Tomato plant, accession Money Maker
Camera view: tilt-top (135 deg); turntable rotation: 90 degrees
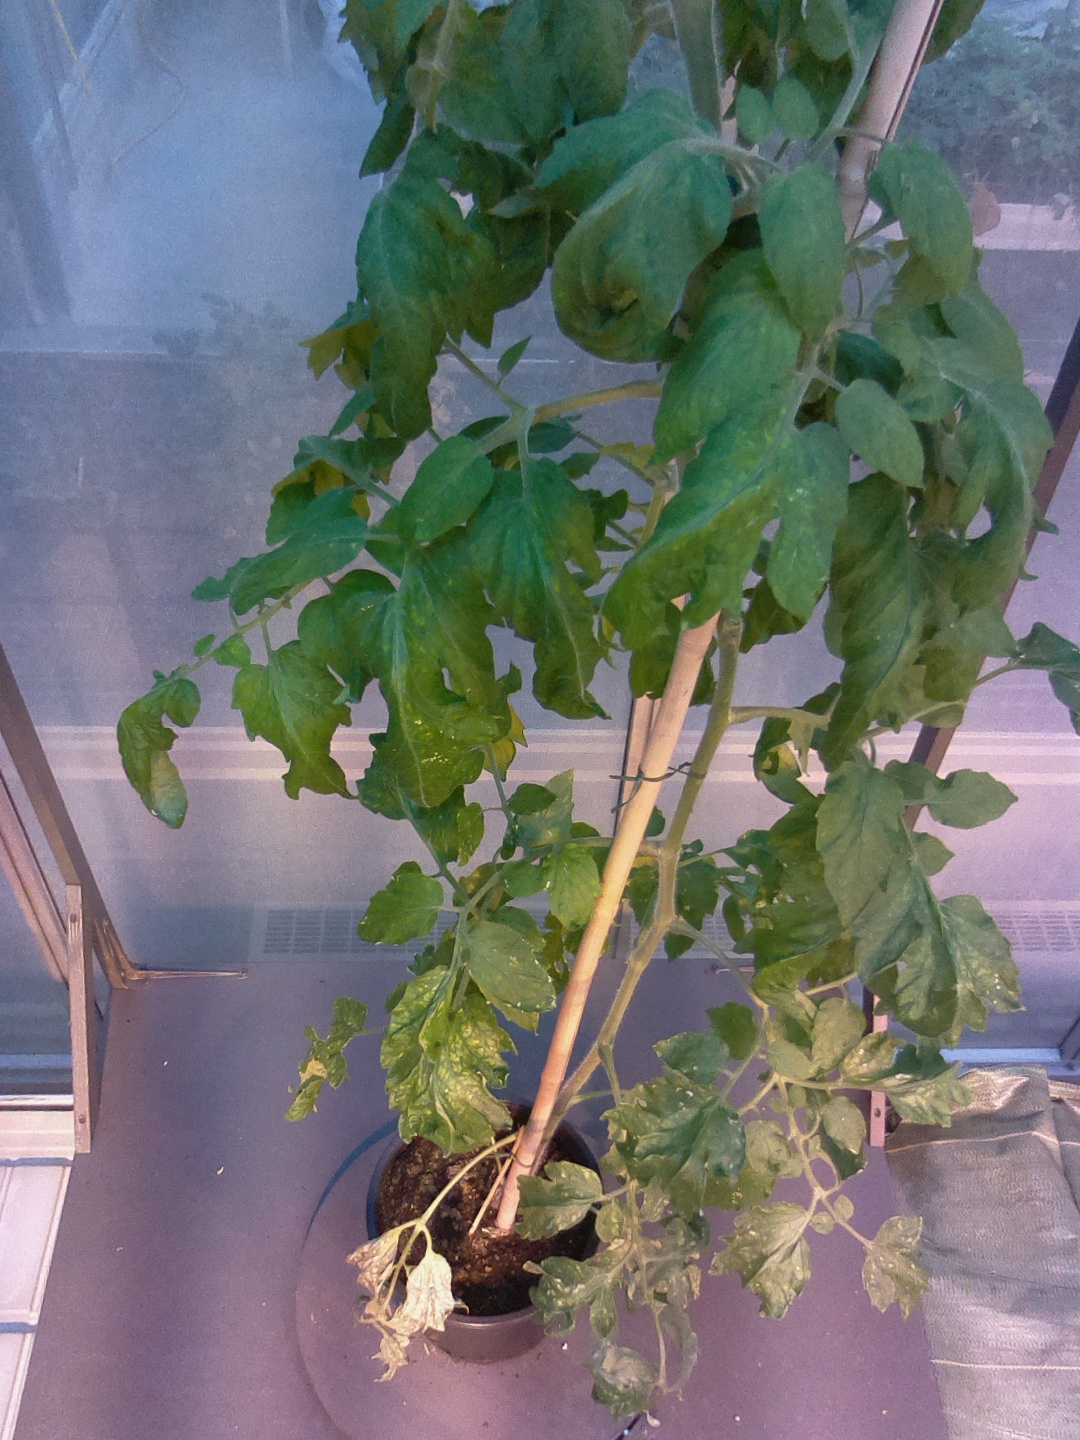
BBCH growth stage 67: Full flowering, 70%-80% of flowers open, more petals falling